Colorado State University

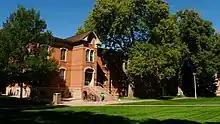
Spruce Hall, CSU's oldest existing building

At the northwest corner of the Oval is Ammons Hall, formerly the women's recreational center and now home to the University Welcome Center. Just to the east of Ammons stands Guggenheim Hall, which currently houses the Department of Manufacturing Technology and Construction Management. The building was constructed in 1910 as a gift from U.S. Senator Simon Guggenheim to promote the study of home economics, and was recently renovated according to green building standards. Rounding out the Oval are the Weber Building, the Statistics Building, the Occupational Therapy Building, and Laurel Hall.